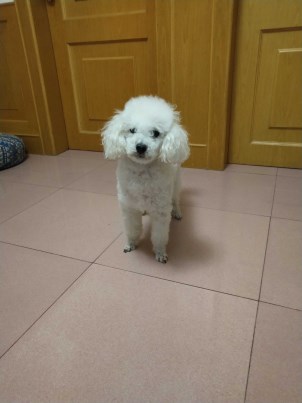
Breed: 2925-n000114-toy_poodle